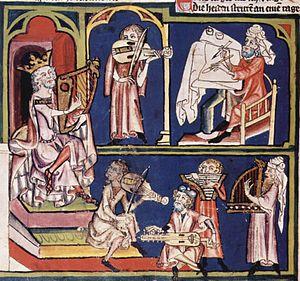
Rodolphe d'Ems était un poète épique médiéval de la seigneurie des comtes de Monfort, maintenant le Vorarlberg en Autriche. Son œuvre, composée entre 1220 et 1254, et dont une partie est aujourd'hui perdue, fait de lui l’un des poètes les plus érudits et les plus prolifiques de son temps.
La harpe est un instrument de musique à cordes pincées de forme le plus souvent triangulaire, muni de cordes tendues de longueurs variables dont les plus courtes donnent les notes les plus aiguës. C'est un instrument asymétrique, contrairement à la lyre dont les cordes sont tendues entre deux montants parallèles. L'instrumentiste qui joue de la harpe est appelé harpiste.